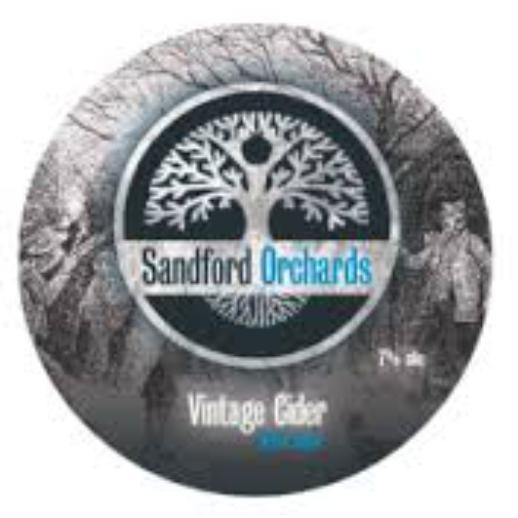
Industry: Food